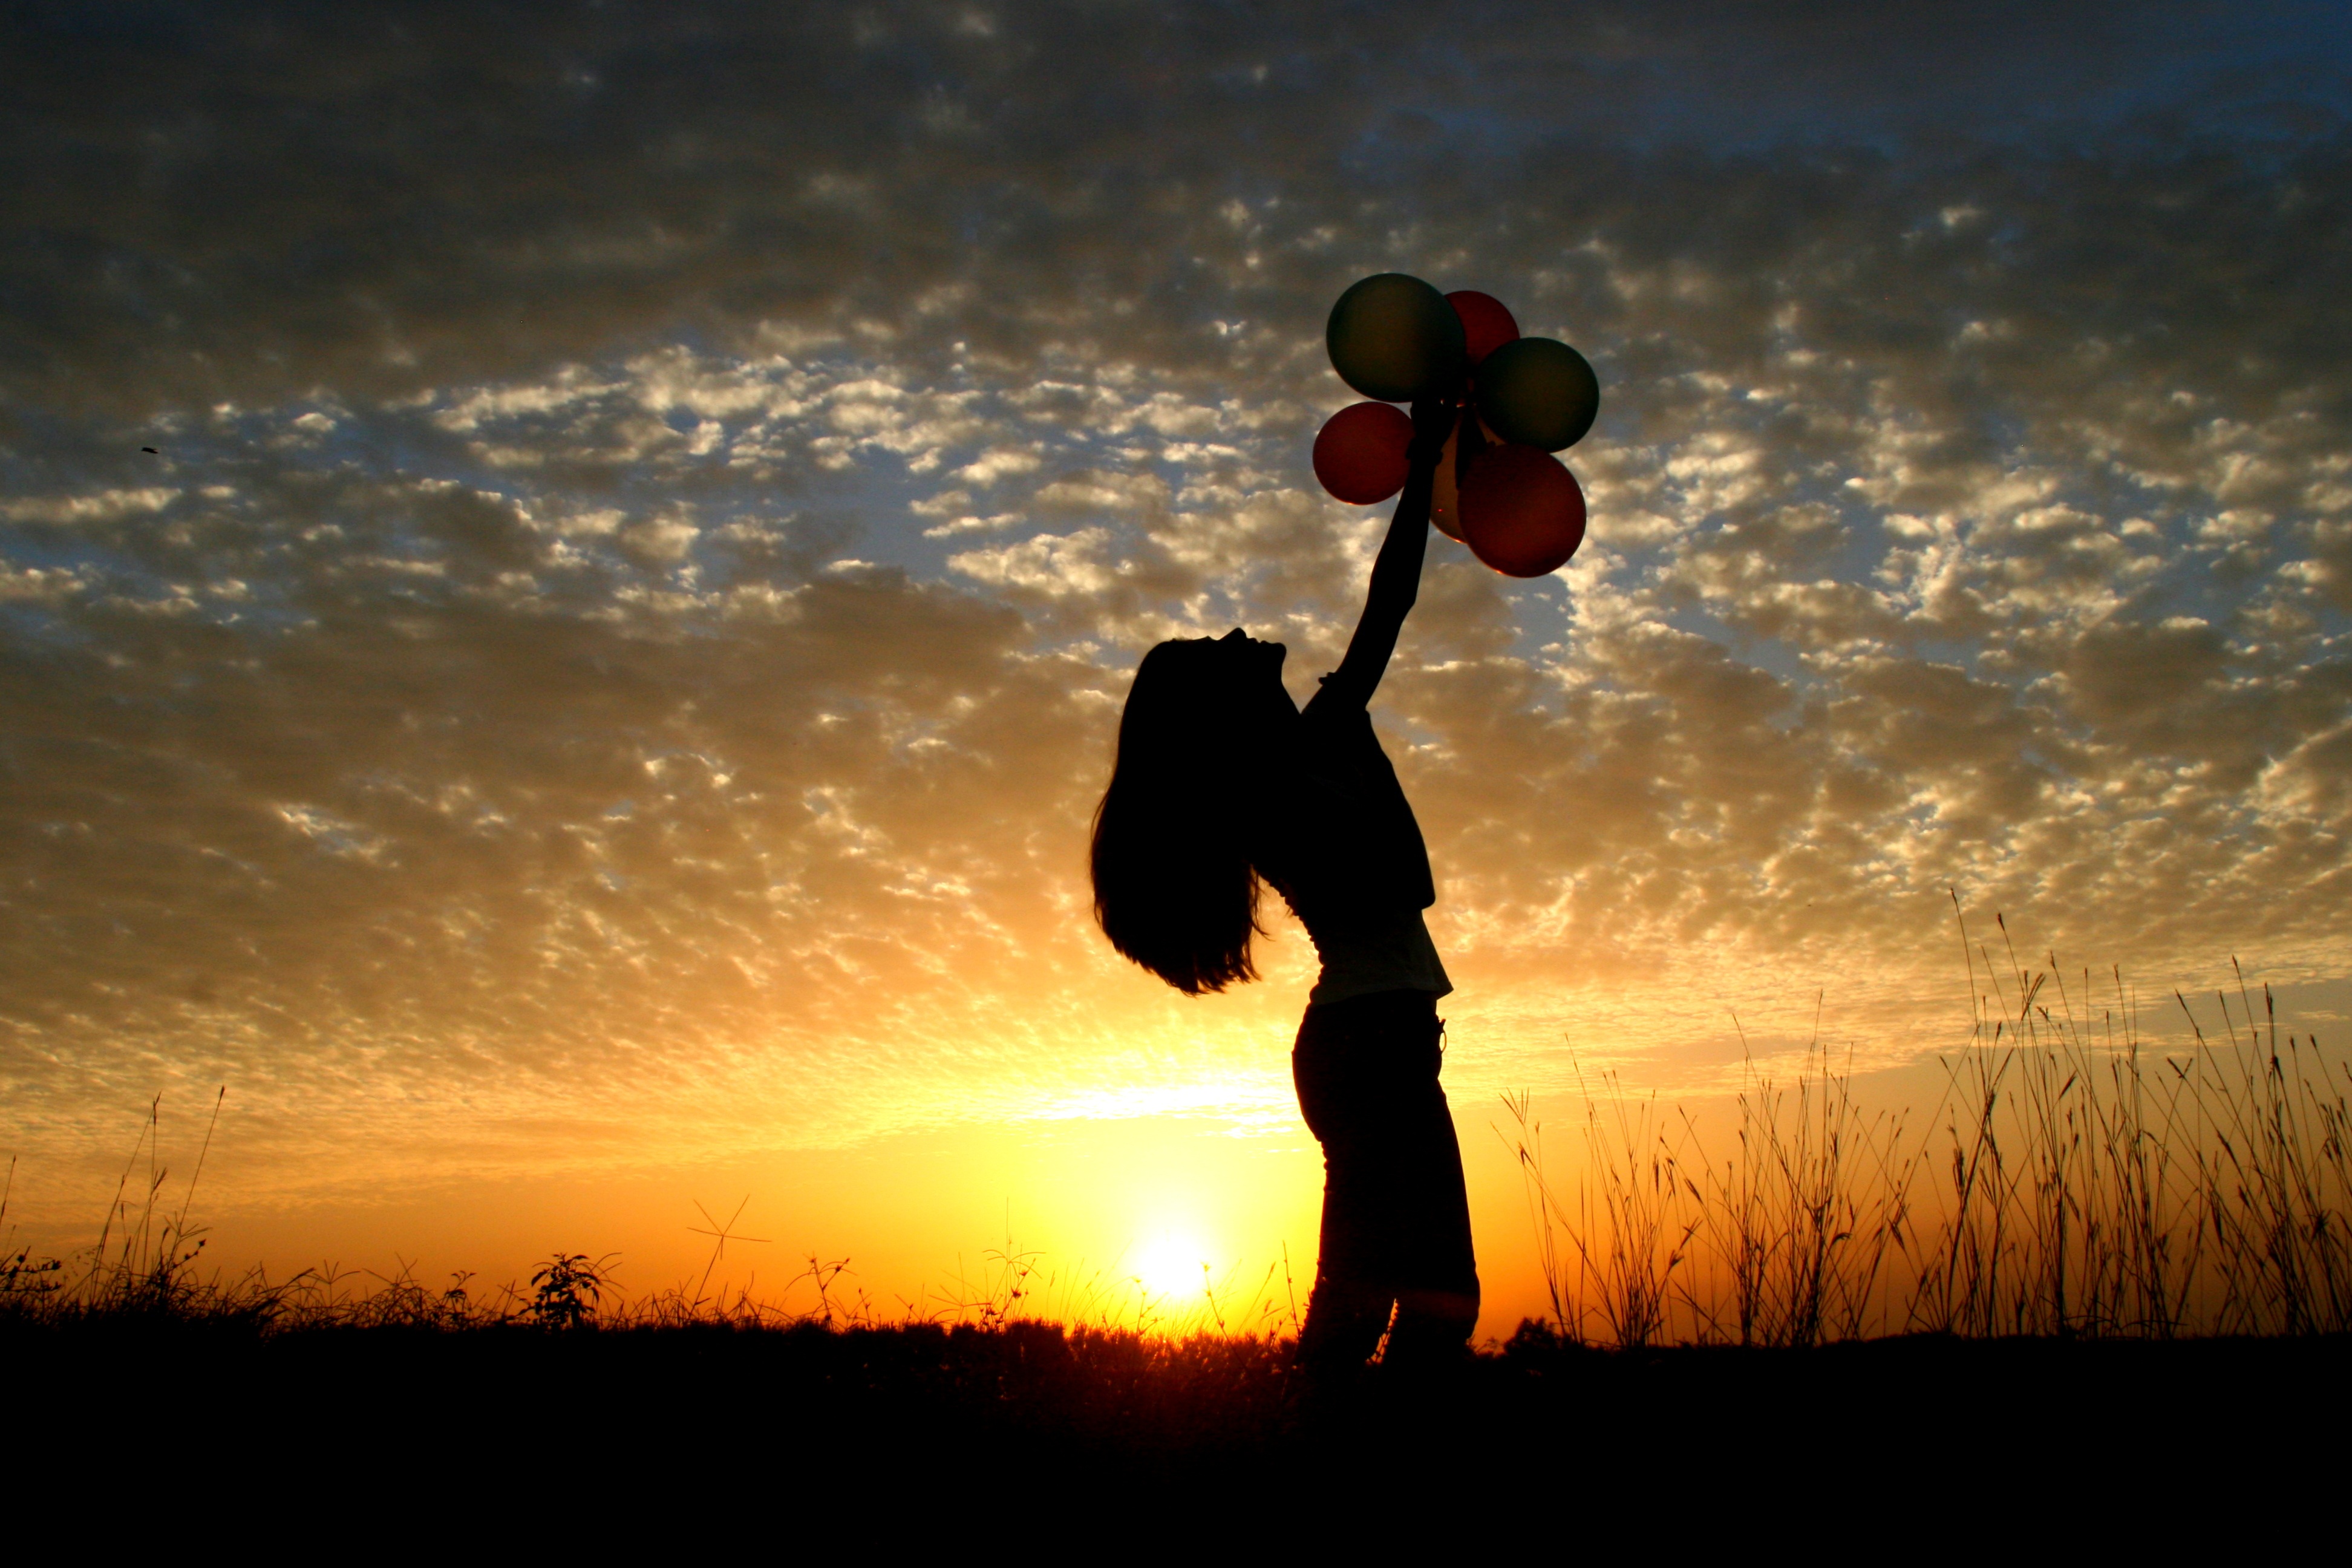
silhouette, light, cloud, girl, sun, sunrise, sunset, sunlight, morning, dusk, love, evening, red, shadow, romance, balloons, emotion, sky clouds